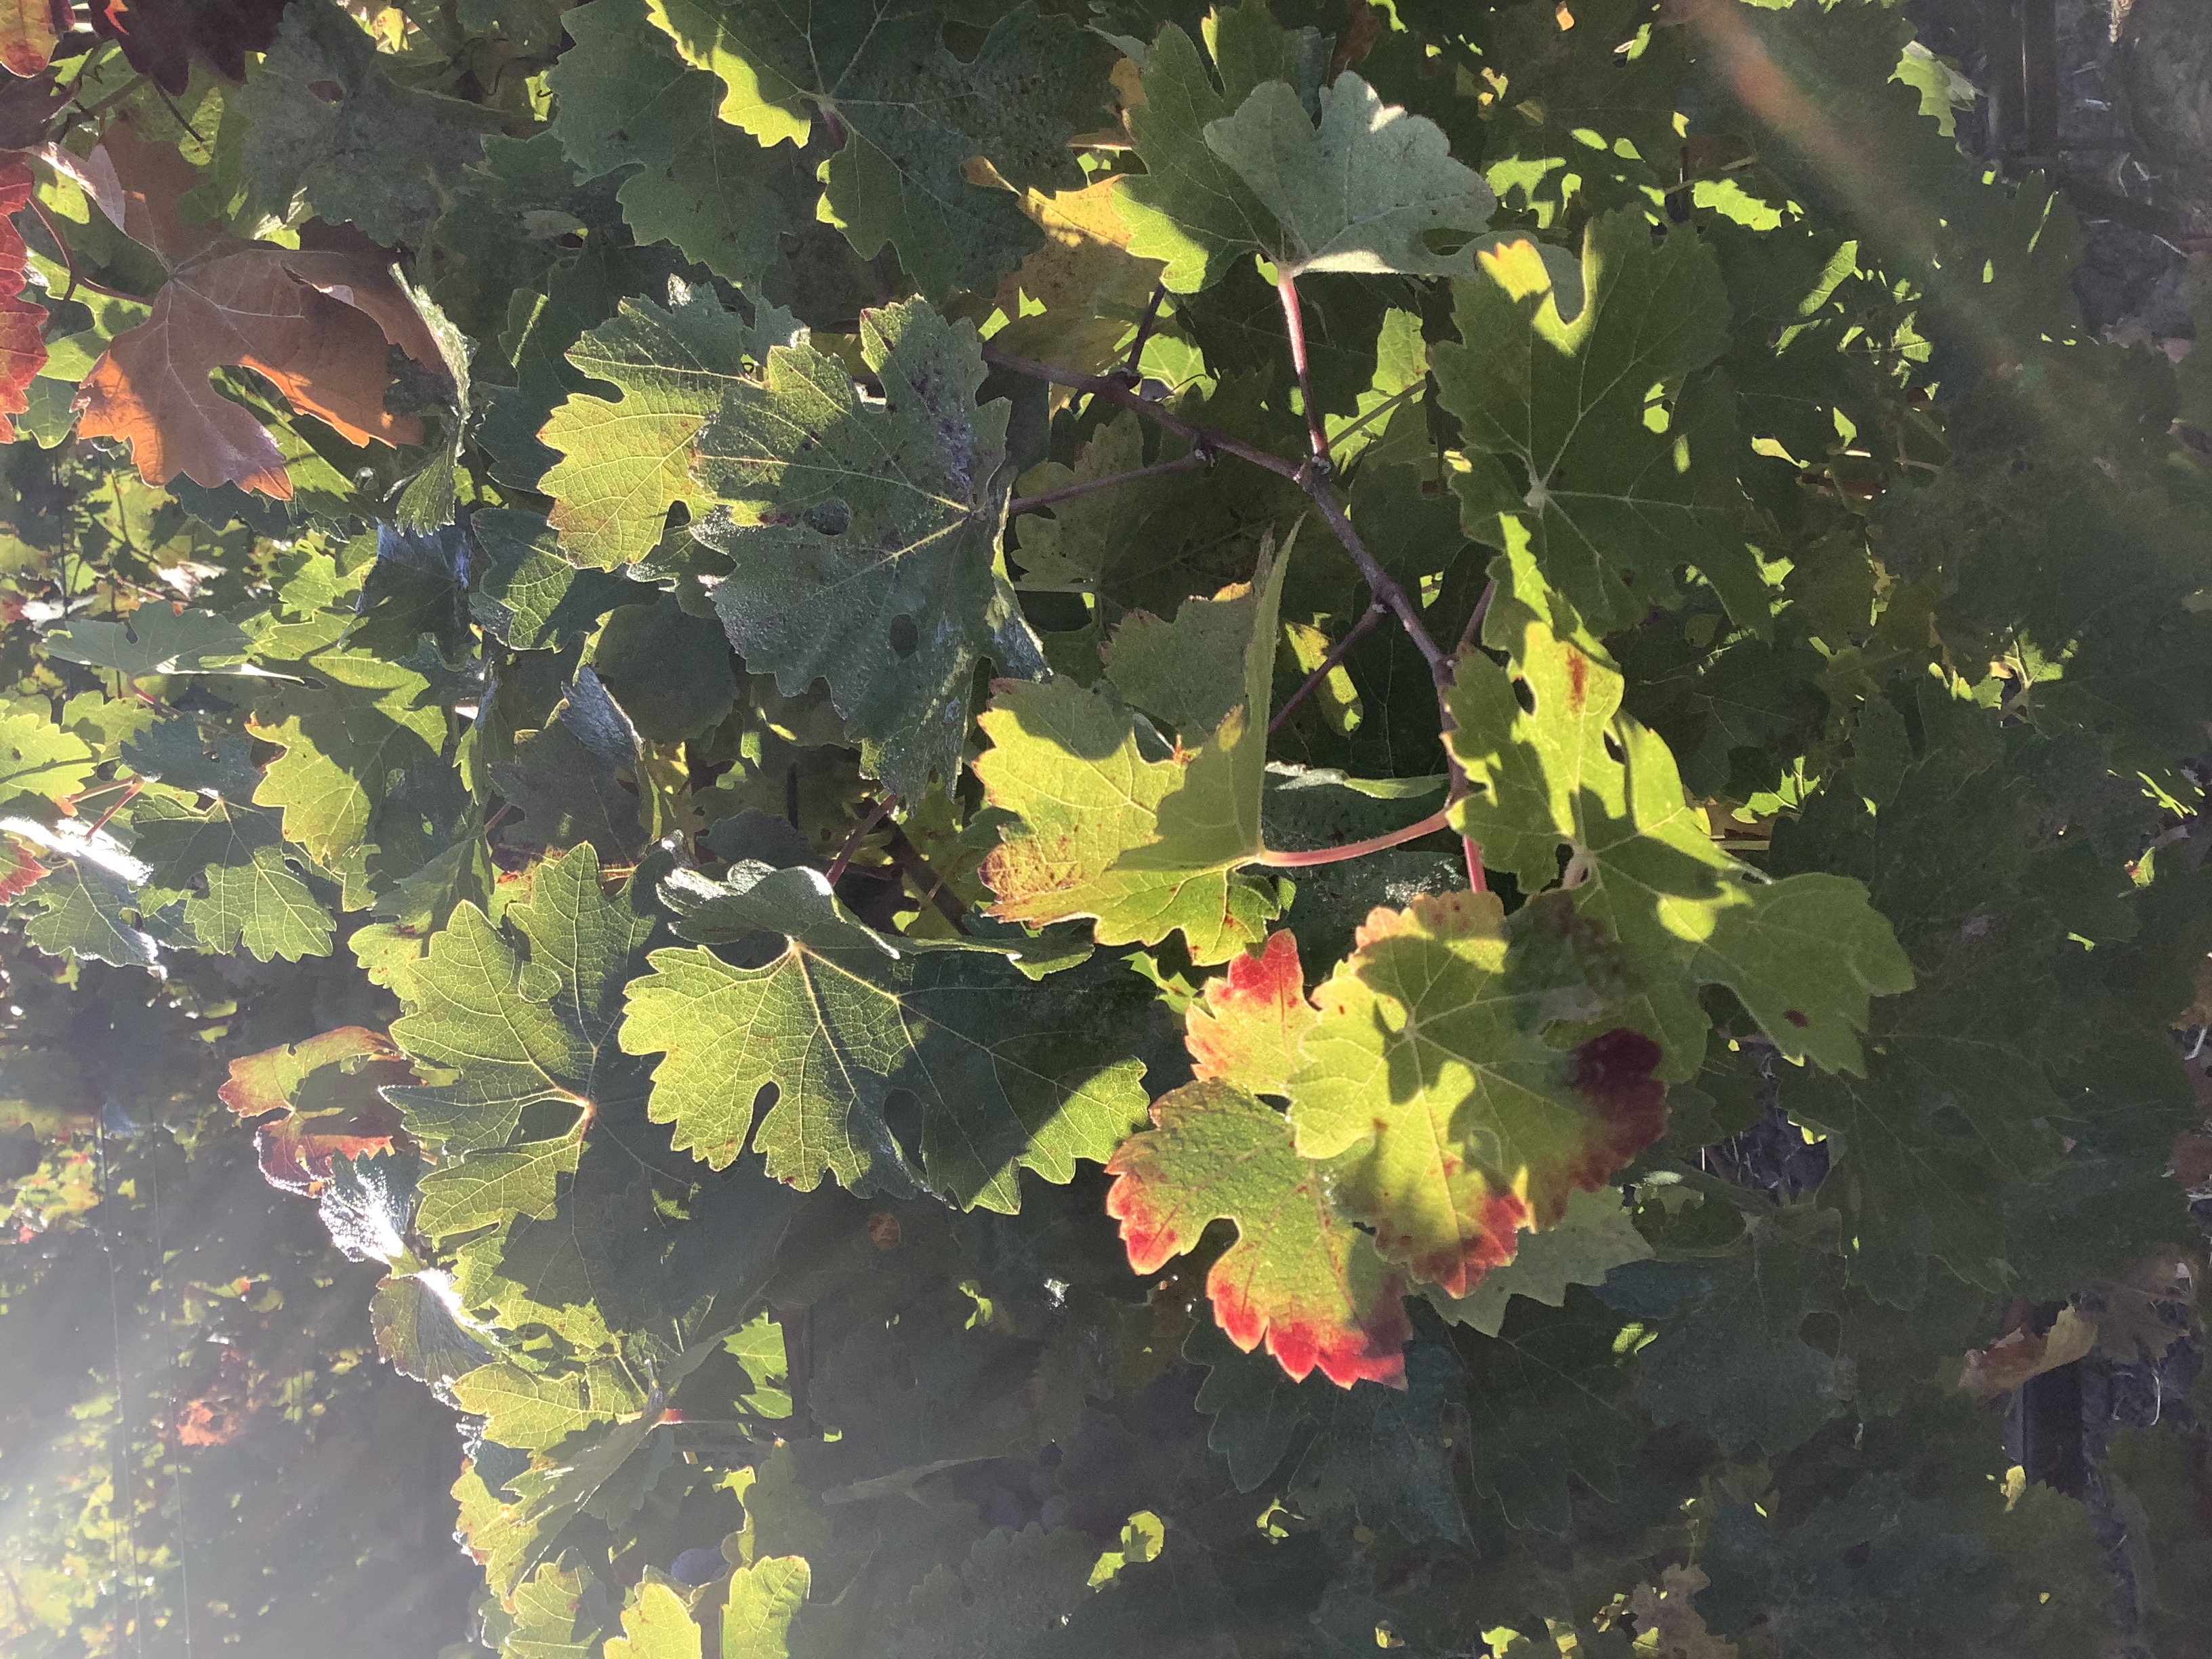
Label: Other Red